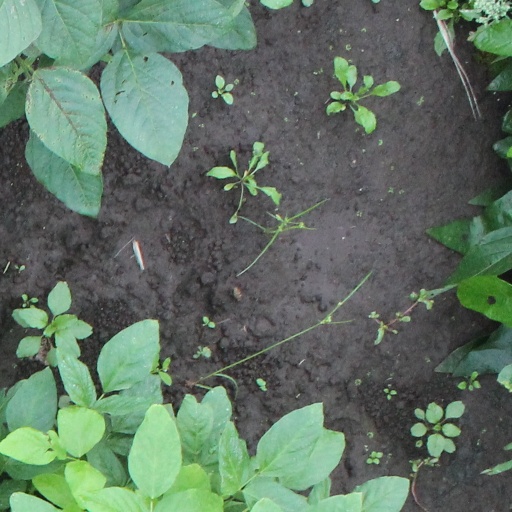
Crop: soybean